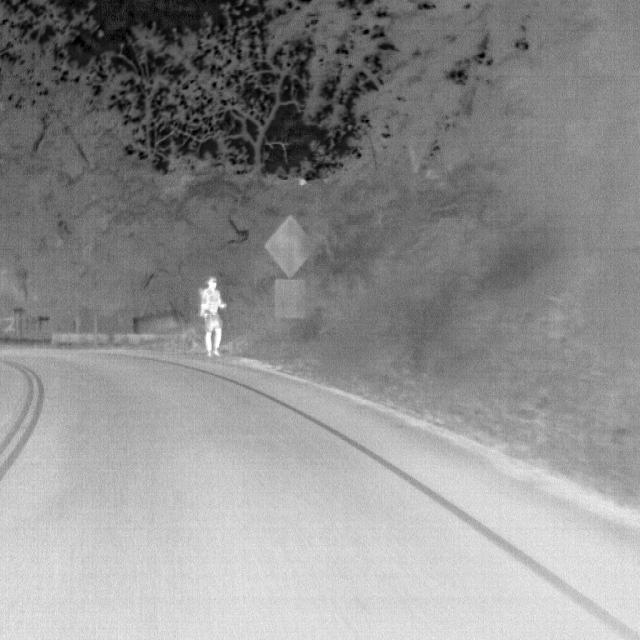
Detected objects:
label: person